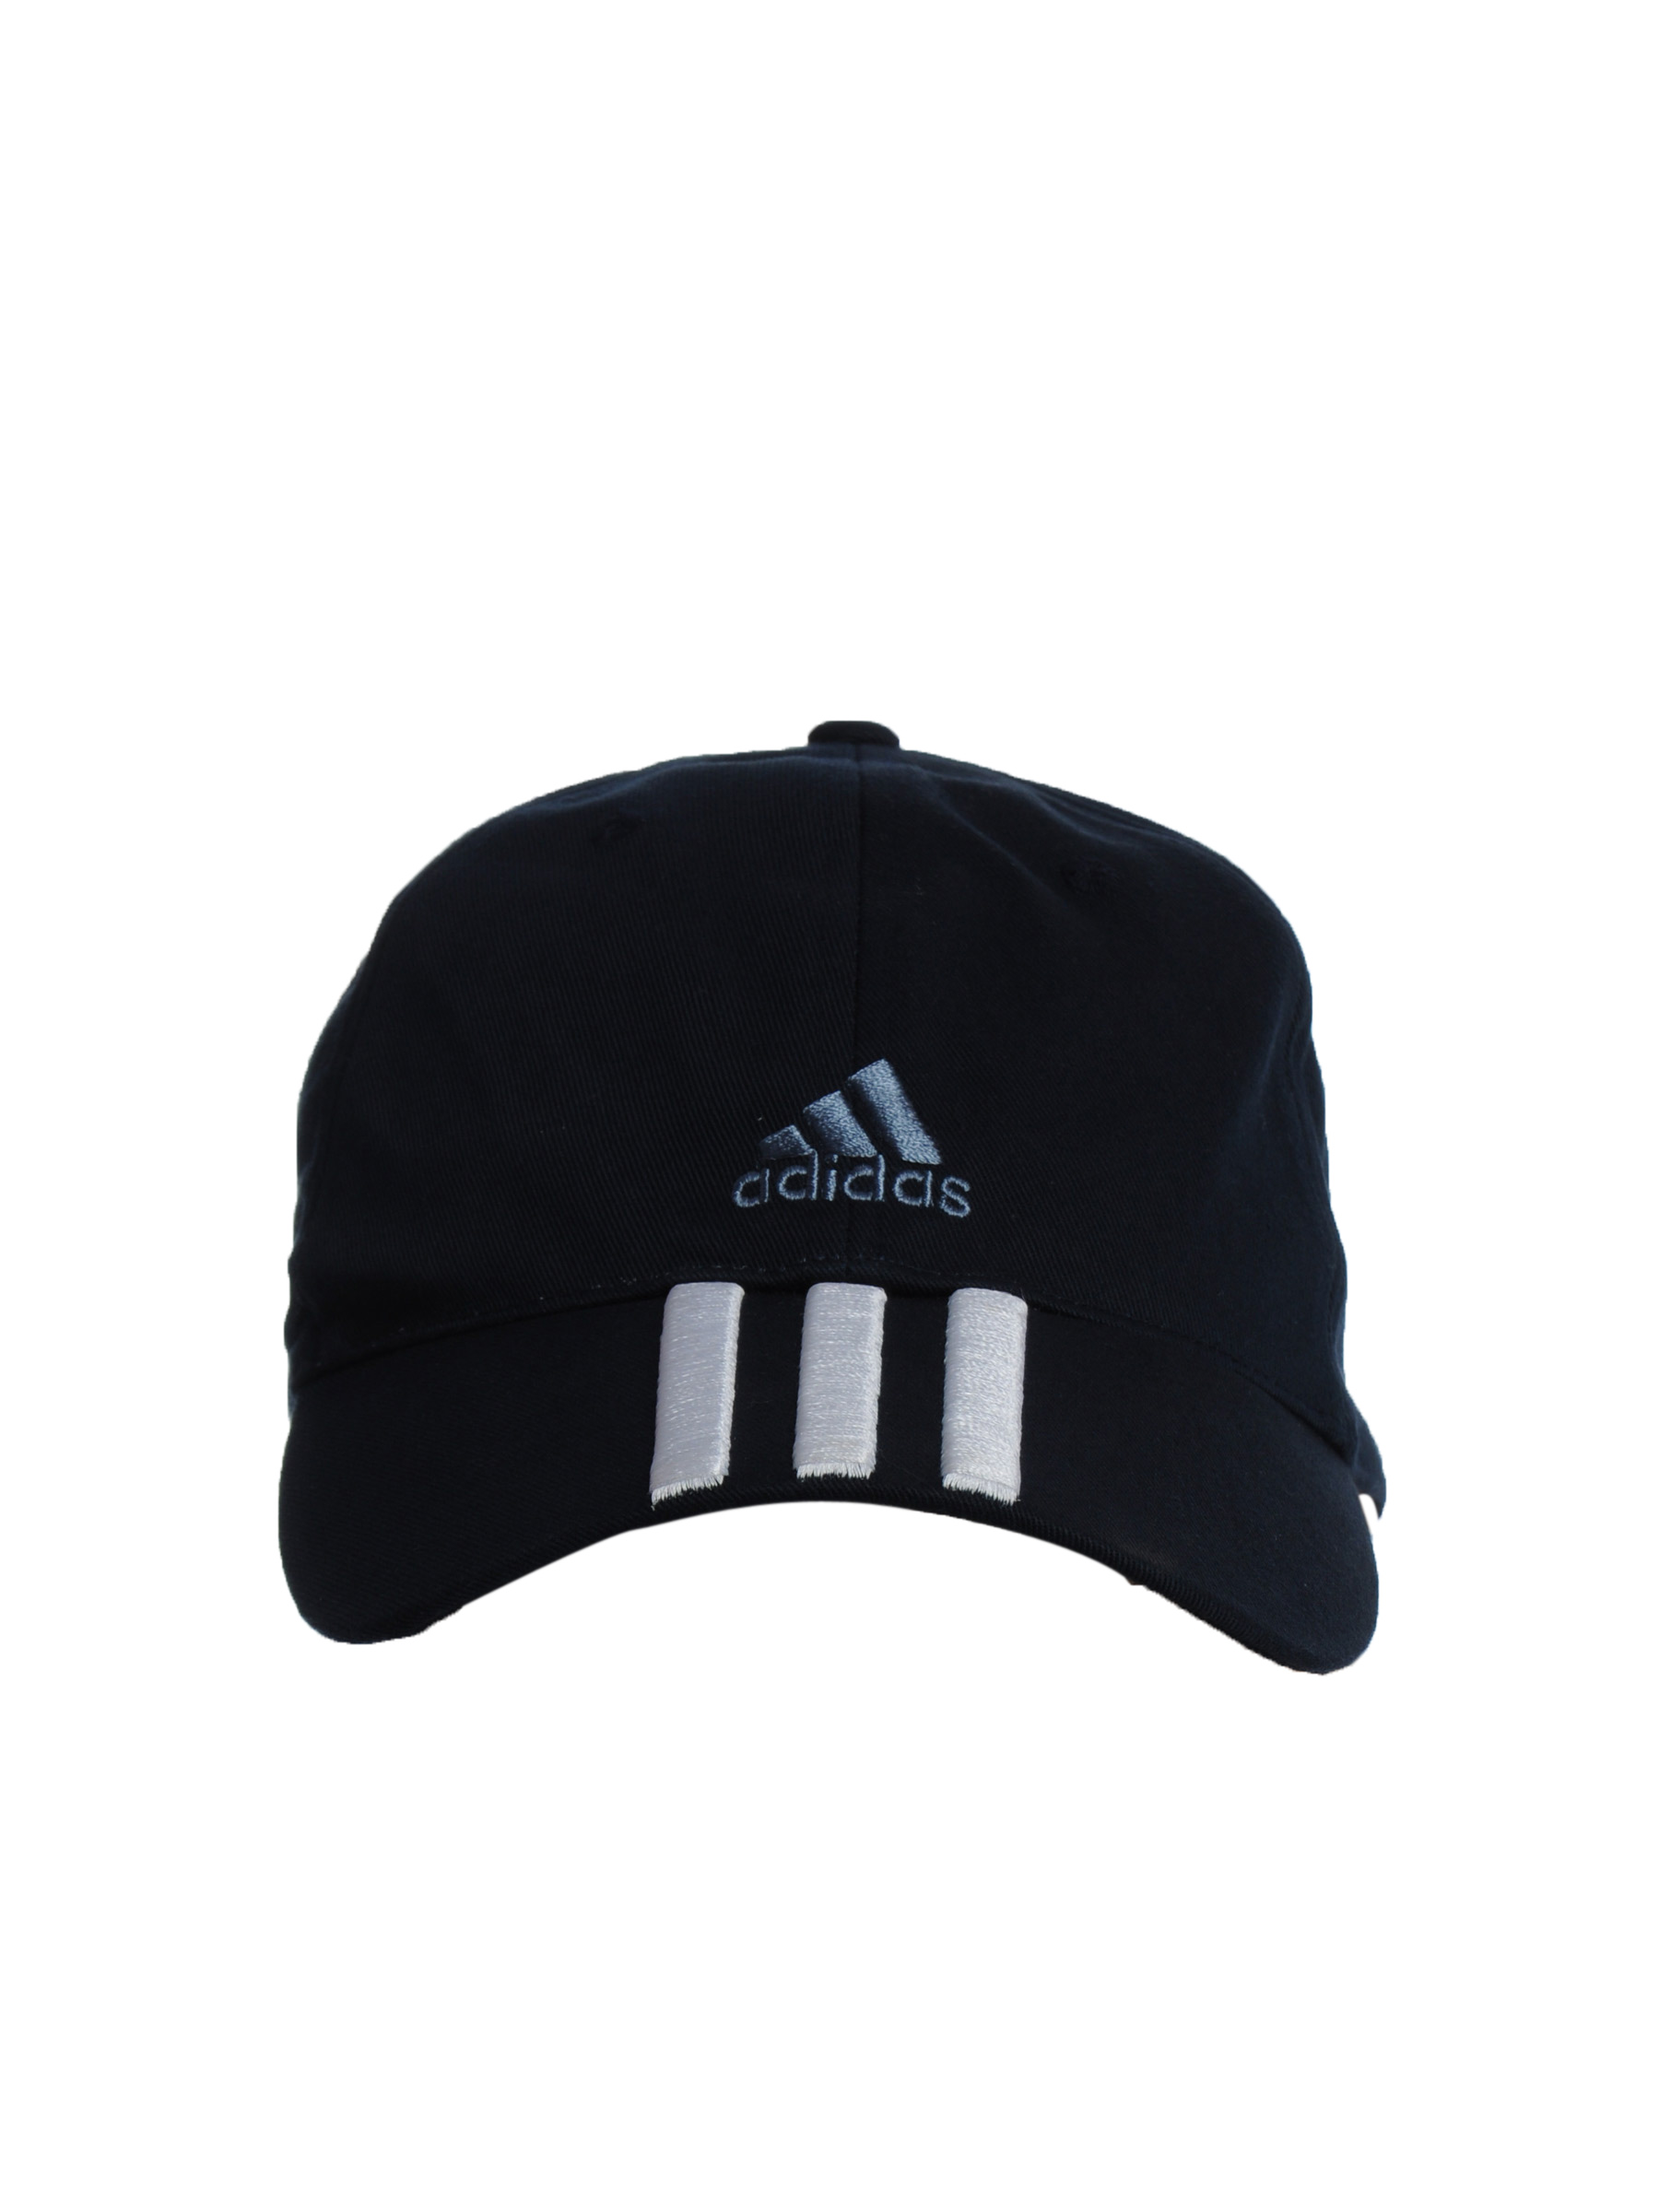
ADIDAS Unisex Sports Navy Blue Caps
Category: Accessories / Headwear / Caps
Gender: Unisex
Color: Navy Blue
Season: Fall 2011
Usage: Sports